Saratoga Springs, New York

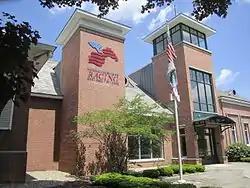
National Museum of Racing and Hall of Fame

The mineral springs occur along the east side of the Saratoga Fault which allows water trapped in subsurface shale layers to reach the surface. The fault displacement can be seen on the east side of Broadway with the best view of the fault at the High Rock Park cliff.